Henry Francis Pelham

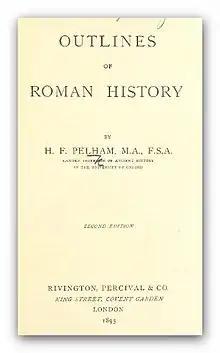
Title page of the 1895 edition of Pelham's "Outlines of Roman History"

At Oxford, he took 'first classes' in honour classical moderations and "literæ humaniores", was elected a fellow of Exeter College in 1869, and graduated B.A. in the same year. In 1870, he won the Chancellor's English Essay Prize with a dissertation on the reciprocal influence of national character and national language.